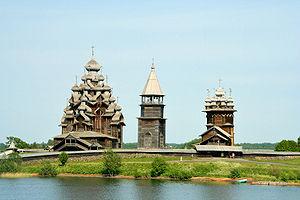
La route bleue est une route touristique internationale passant par la Norvège, la Suède, la Finlande et la Russie.
La chronologie des inventions et de la technologie de Russie retrace l'histoire de la technologie de la Russie, depuis les premiers slaves jusqu'à la Russie actuelle.
L’architecture russe s’enracine dans la culture matérielle de l'état slave des Rus' de Kiev. À la chute du royaume de Kiev, l’histoire de l'architecture russe s’est poursuivie dans les principautés de Vladimir-Souzdal, de Novgorod, puis dans les États successifs du tsarat de Russie, de l’Empire russe, et de l’Union soviétique, jusqu'à l'actuelle fédération de Russie.
Zaonejie ou aussi Zaoniégé est le nom donné à la presqu'île qui s'avance dans le lac Onega, à proximité des petites îles de l'archipel de Kiji au nord-est du lac. Le préfixe « za » suivi de « onejie » donne au nom sa signification : « au-delà du lac Onega ». Ce territoire se trouve sous administration du raïon de Medvejiegorsk dans la République de Carélie une des républiques de la Fédération de Russie.